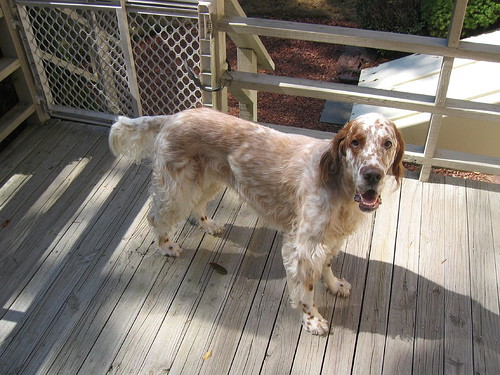
Animal: dog
Breed: english_setter